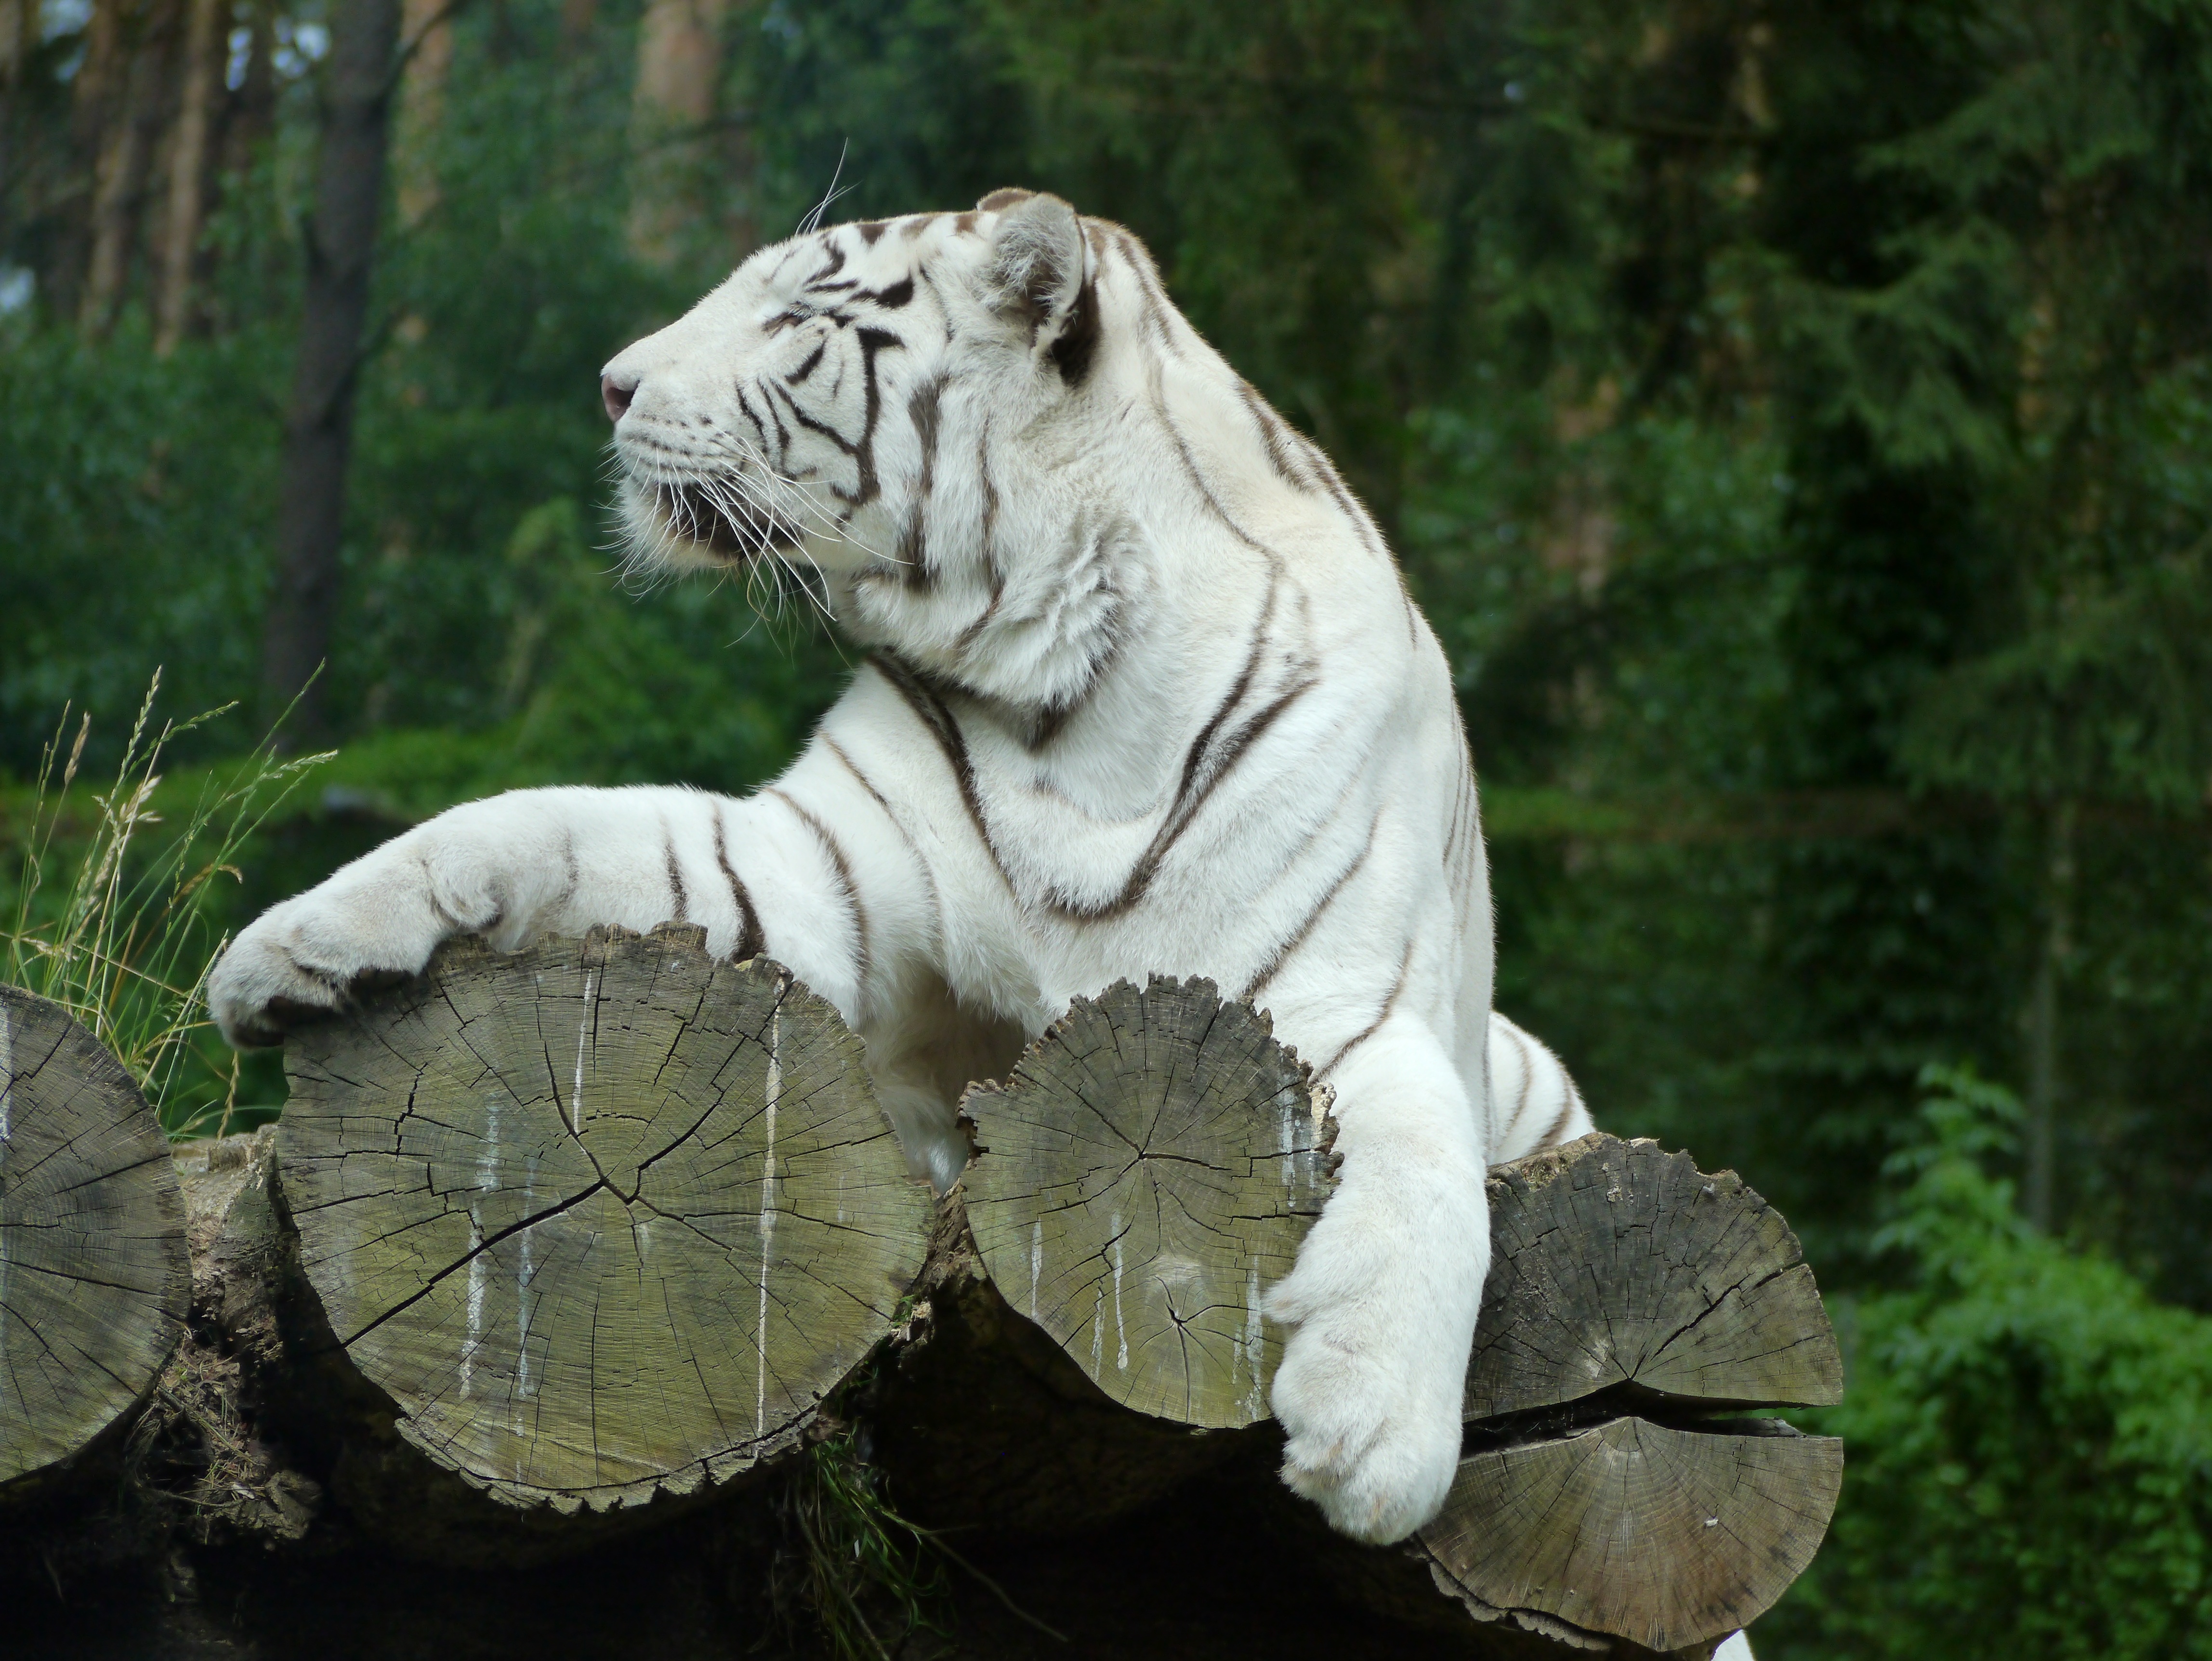
black and white, white, wildlife, cat, mammal, fauna, majestic, big cat, tiger, wildcat, sublime, white tiger, big cats